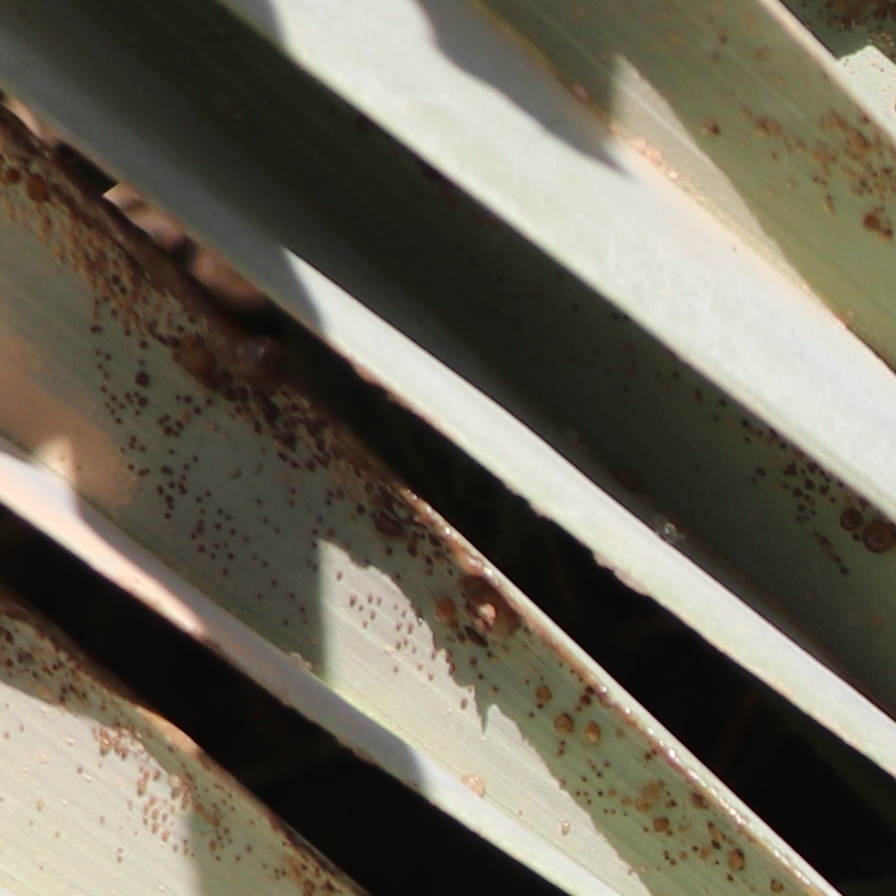
Label: Honey